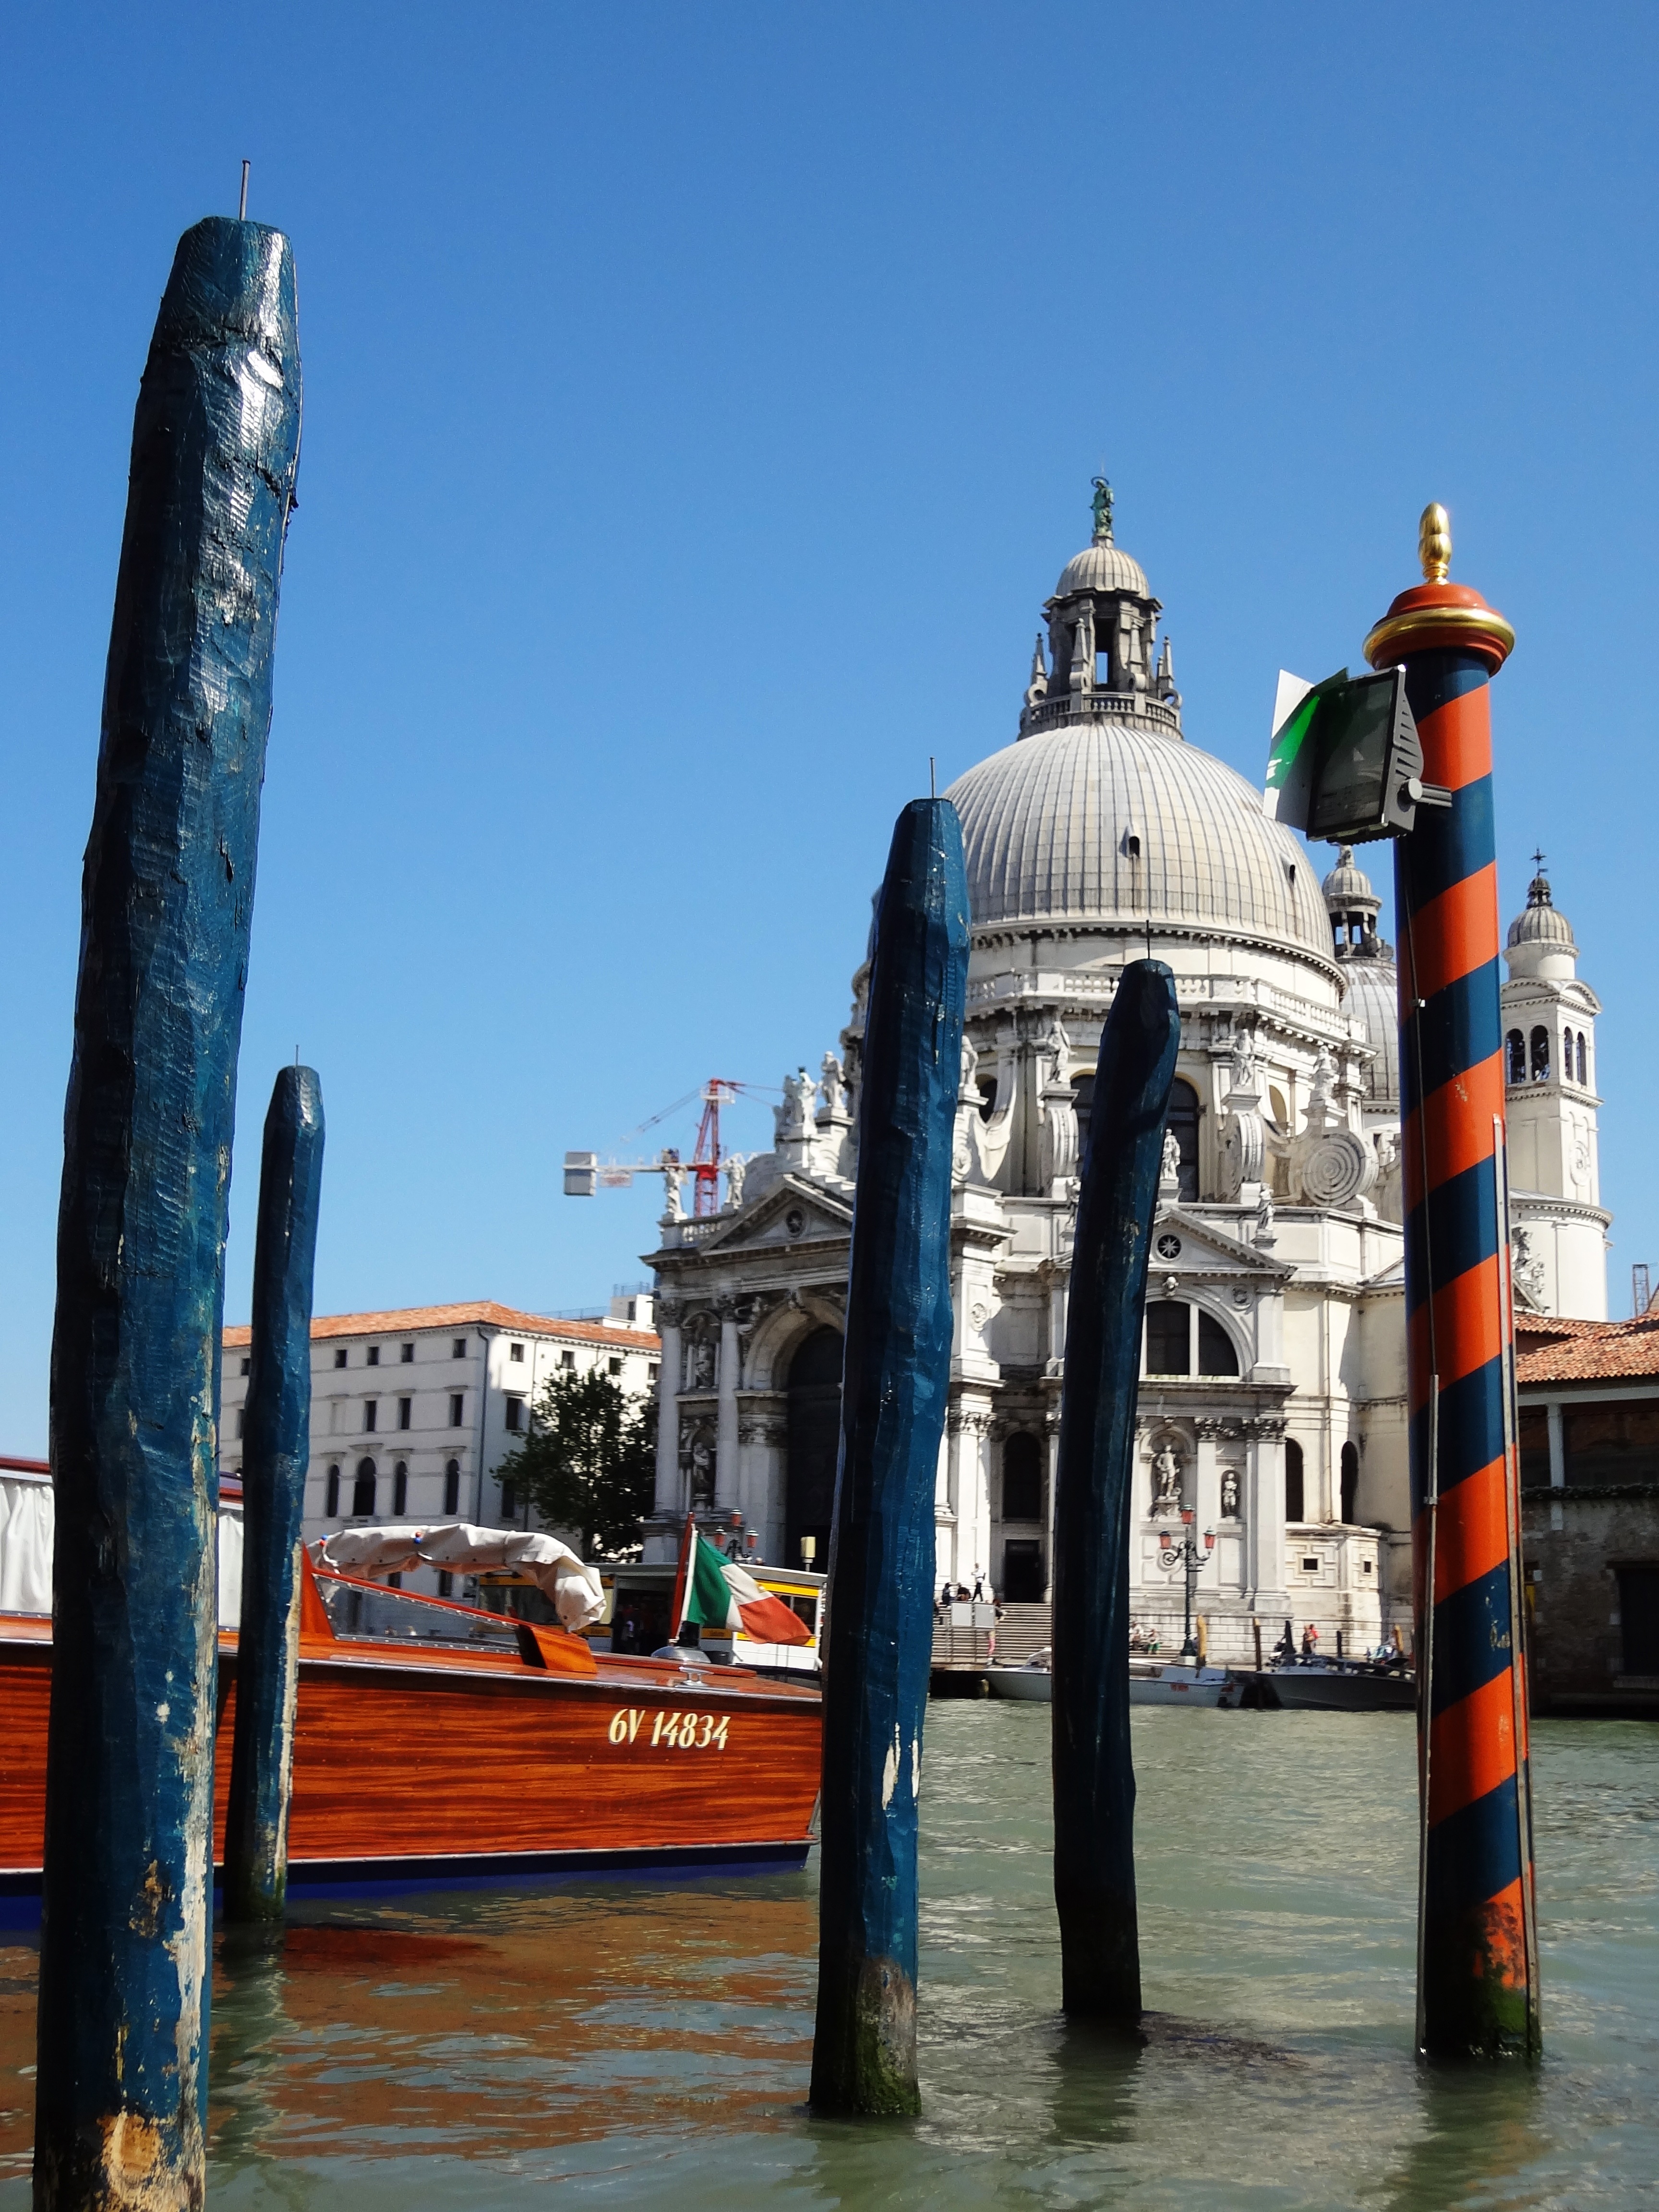
sea, water, boat, canal, vacation, travel, vehicle, tower, landmark, italy, venice, tourism, waterway, place of worship, temple